Public Centre for Social Welfare

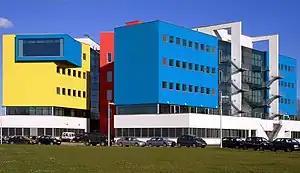
The OCMW centre of Bruges

The Public Centre for Social Welfare ("OCMW"; , "CPAS"; , "ÖSHZ") is a public institution that exists in each of the 581 municipalities of Belgium. Every citizen of Belgium has the right to social assistance and social integration.